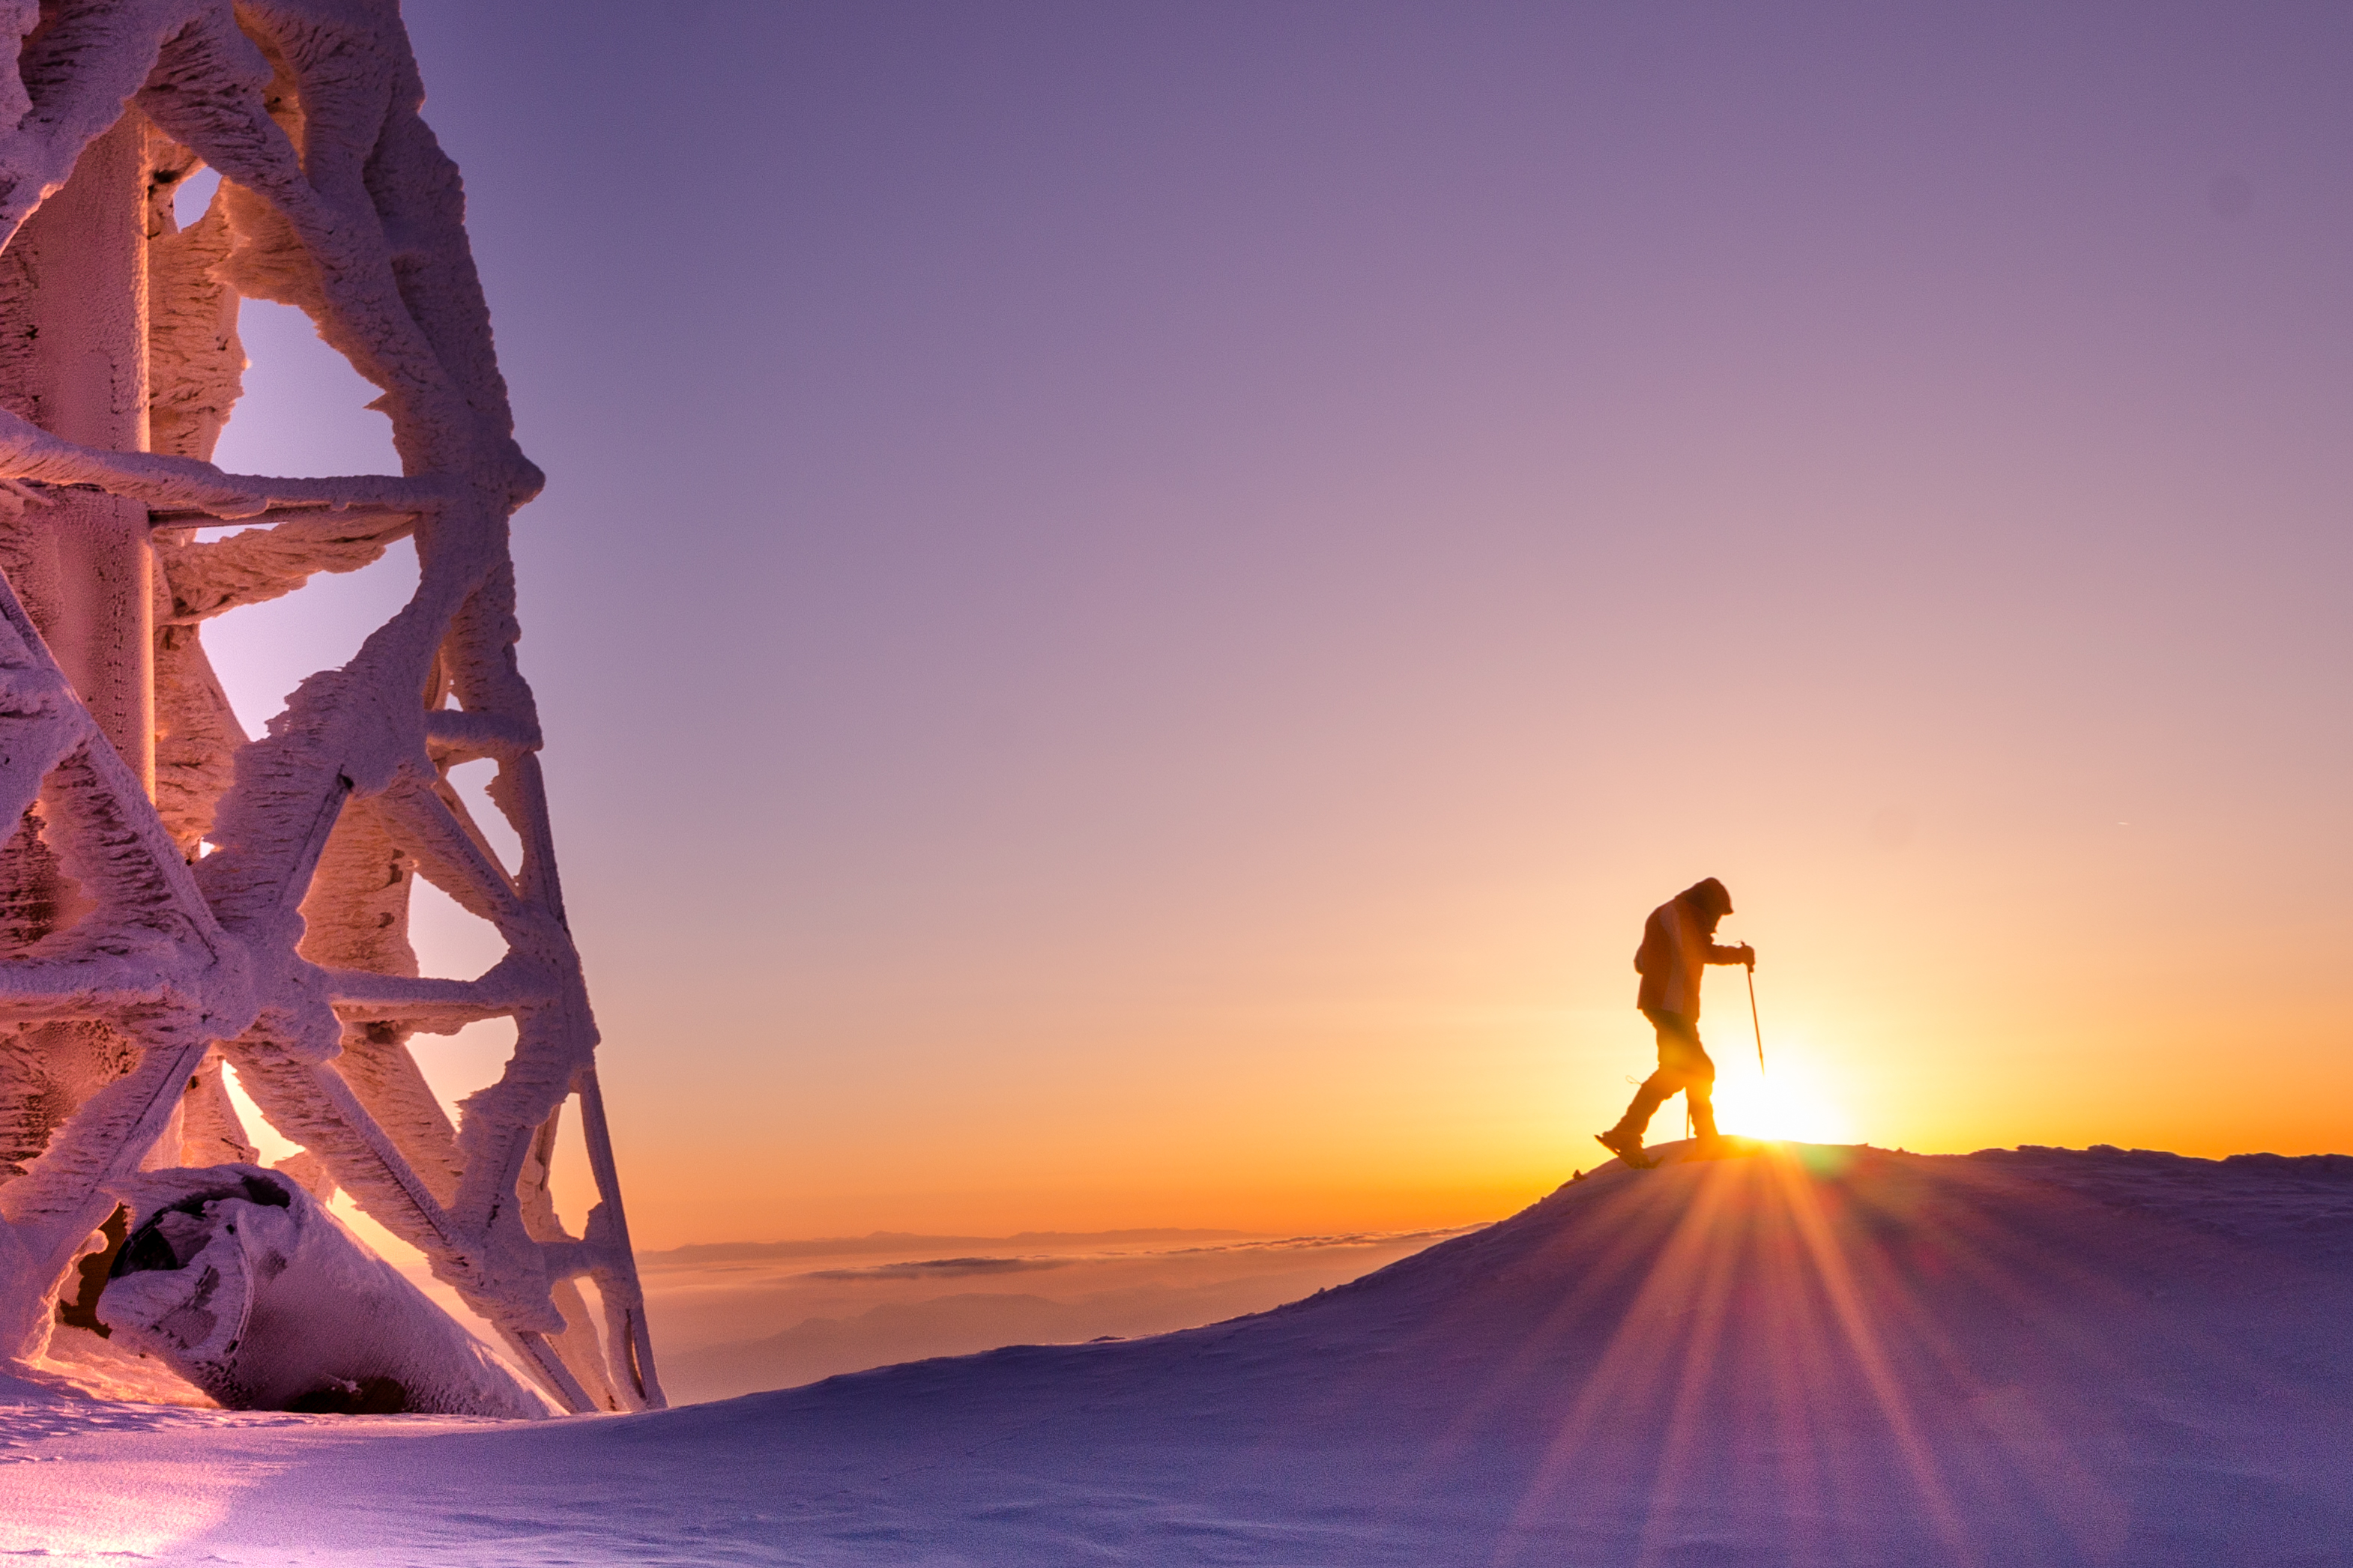
sky, light, horizon, sunrise, sunset, sunlight, landscape, calm, evening, architecture, rock, photography, geological phenomenon, dusk, dawn, winter, sun